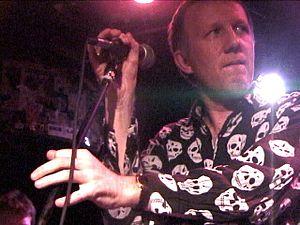
Mark Perry est un éditeur britannique de fanzine, également écrivain et musicien. En 1976, il lance le célèbre Sniffin' Glue.
Alternative TV ou ATV est un groupe de punk rock britannique, originaire de Londres, en Angleterre.
The Clash est un groupe de punk rock britannique, originaire de Londres, en Angleterre. Il s'agit d'un des quatuors majeurs de l'histoire du rock et du punk rock britannique. Le groupe commence sa carrière en 1976 et se dissout en 1986. En 2003, la formation entre au Rock and Roll Hall of Fame.